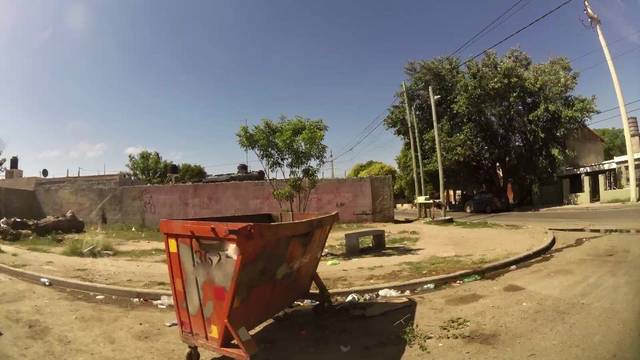
Region: Argentina
Coordinates: -31.371, -64.155